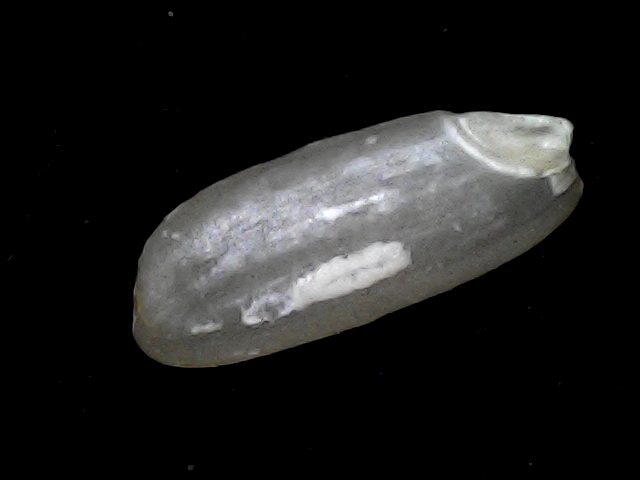
Rice variety: BD51